1st Light Cavalry Lancers Regiment of the Imperial Guard (Polish)

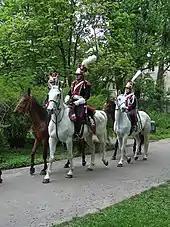
Reenactors preparing to the parade in Warsaw, May 2008

In 1814, while defending France the and scouts took part in nearly every battle of the period. They fought at Saint Dizier, Brienne, La Rothière, Champaubert, Montmirail, Vauchamps, Montereau, Troyes, Berry-au-Bac, Craonne, Laon, Reims, Fère-Champenoise, Arcis-sur-Aube and Vitry. They took part in the battle of Paris. To the end they remained loyal to Napoleon. After the betrayal of Marshal Marmont who was supposed to cover Fontainebleau, Kozietulski led two Polish regiments to the palace. Here for the last time Napoleon reviewed his Polish detachment of the Guard. After his abdication, the victorious powers excluded from the French Army. The soldiers of the regiment returned to their once again occupied country, and went into the newly created Army of Congress Poland. Their way back to Poland was not pleasant, especially during the crossing of Prussia, but in Poland they were welcomed with love and respect.